Chiton

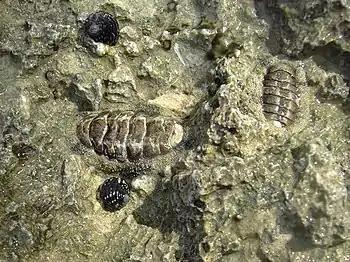
Two individuals of "Acanthopleura granulata" on a rock at high tide level in Guadeloupe

Chitons live worldwide, from cold waters through to the tropics. They live on hard surfaces, such as on or under rocks, or in rock crevices.